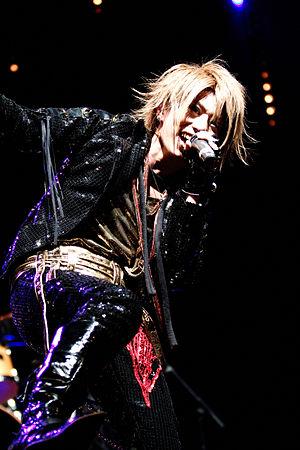
ViViD en concert à Japan Expo 2010 (Paris, France).